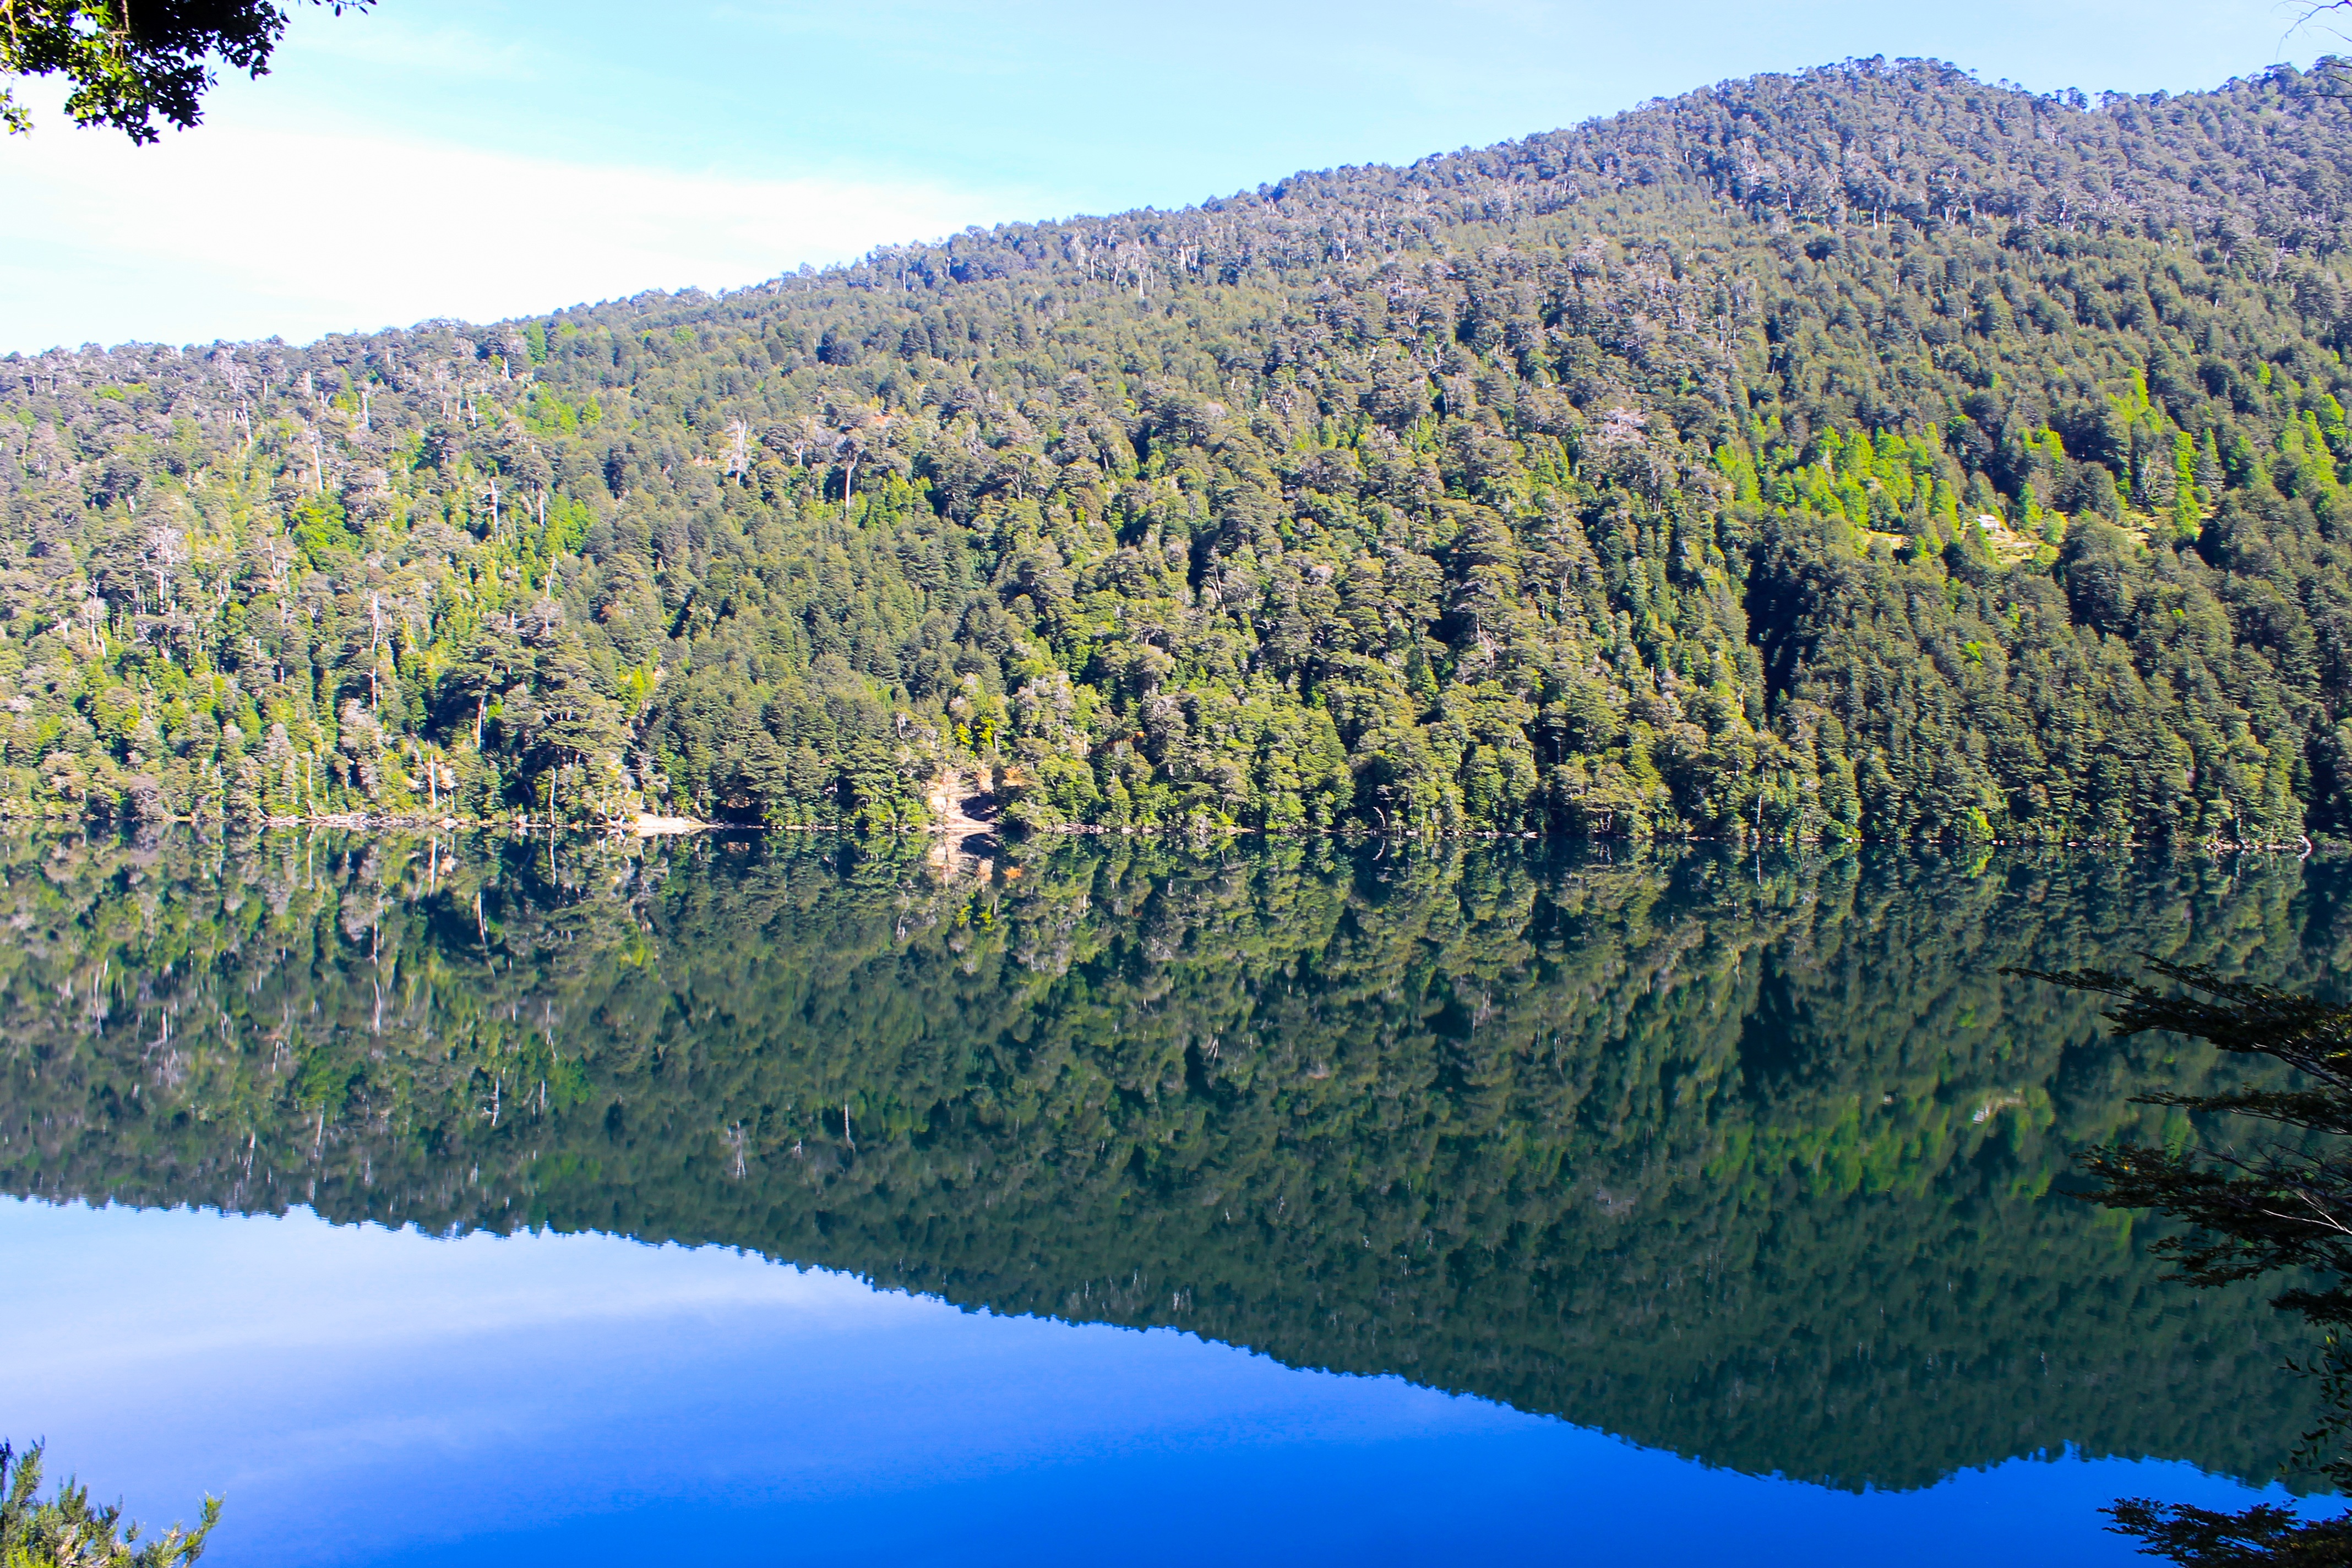
landscape, tree, nature, forest, wilderness, mountain, meadow, lake, valley, mountain range, reflection, autumn, park, reservoir, ridge, chile, national, vegetation, plateau, habitat, loch, ecosystem, tarn, natural environment, mountainous landforms, araucania, huerquehue